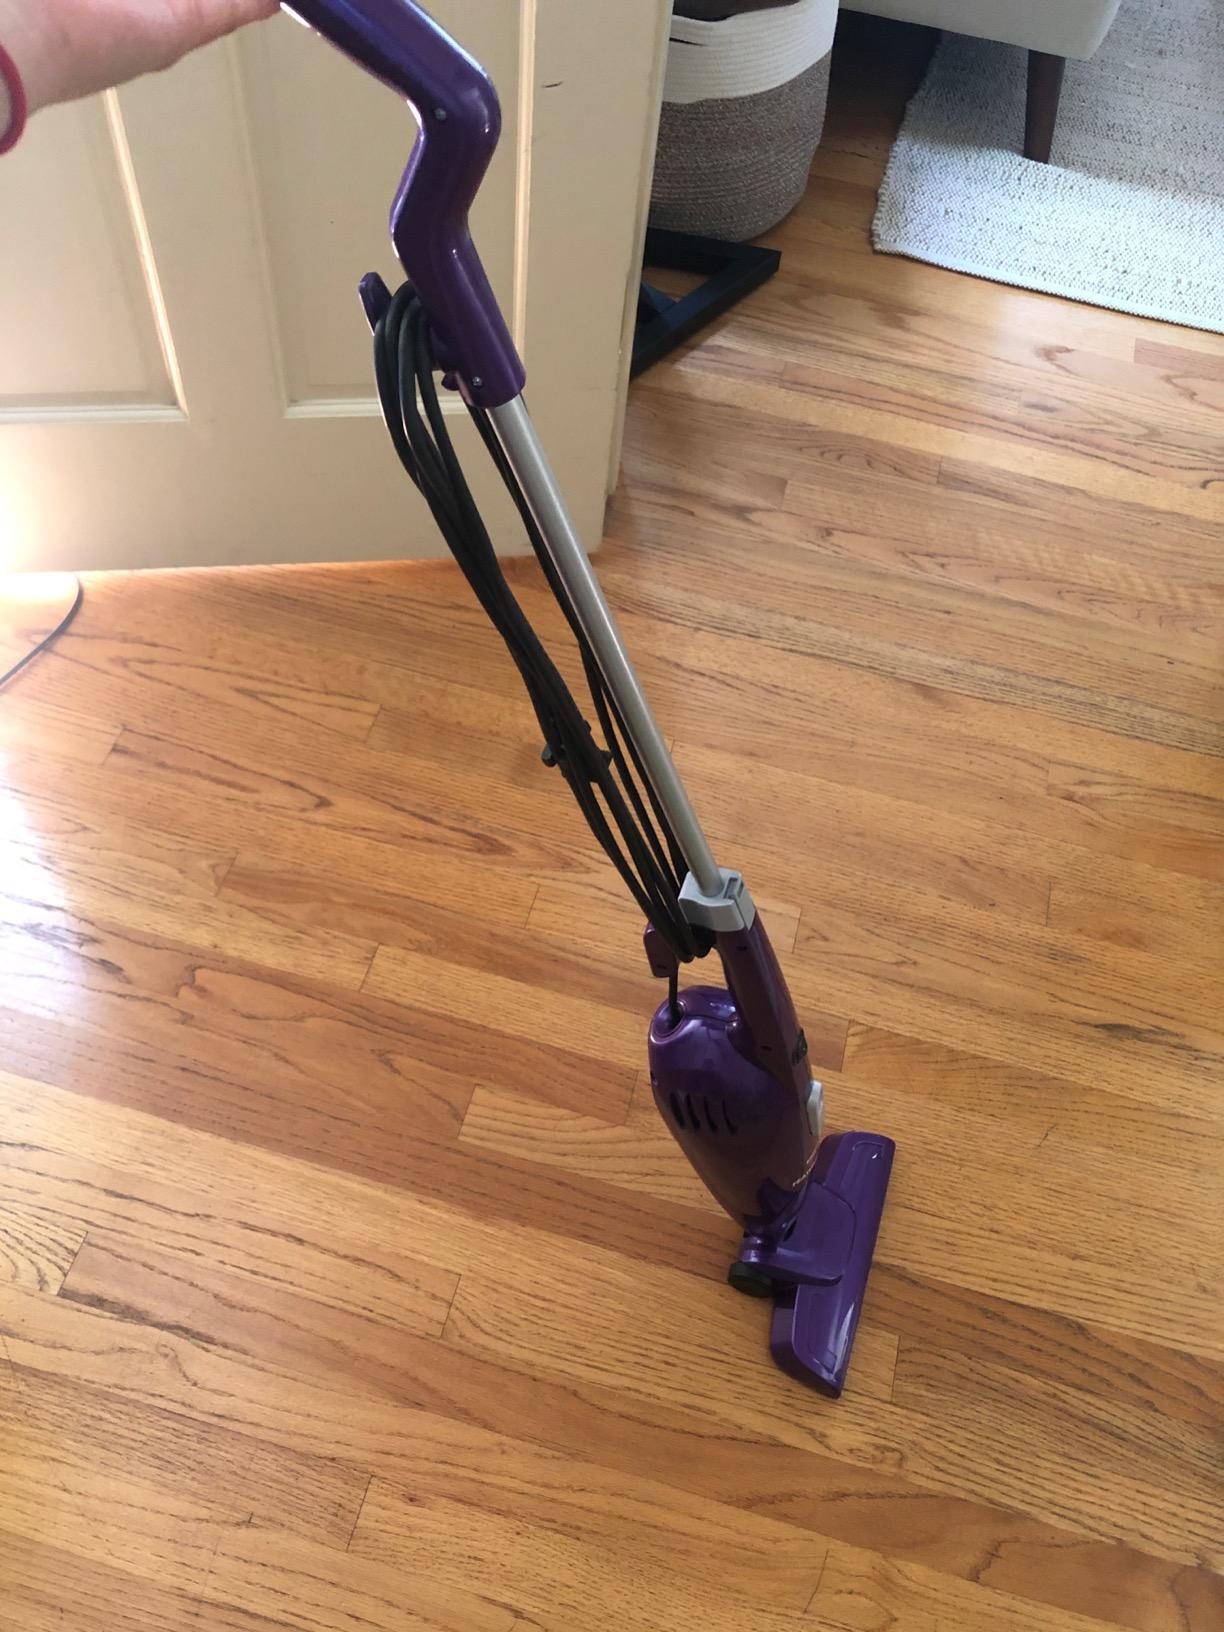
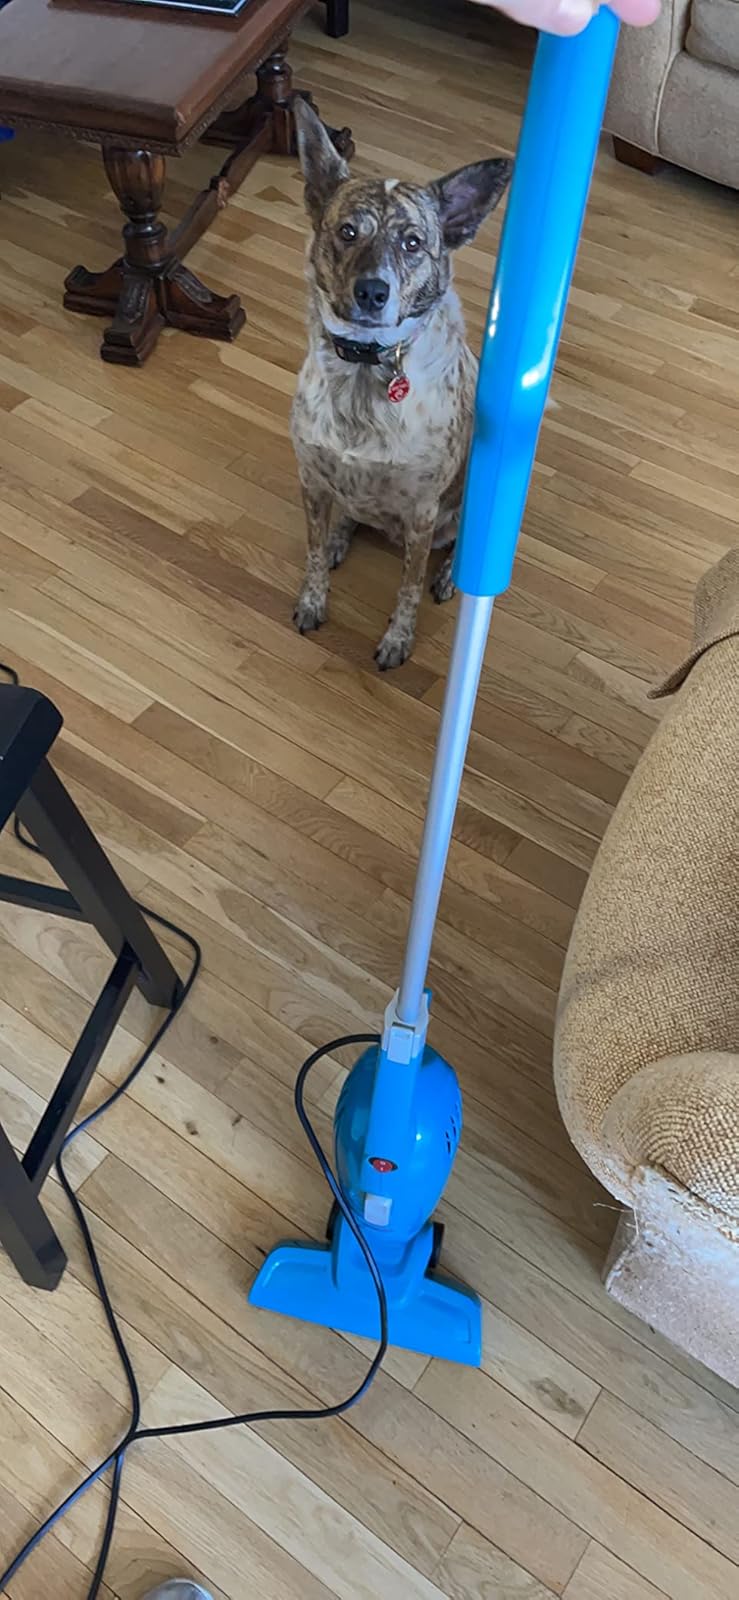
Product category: items_vacuum
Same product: no